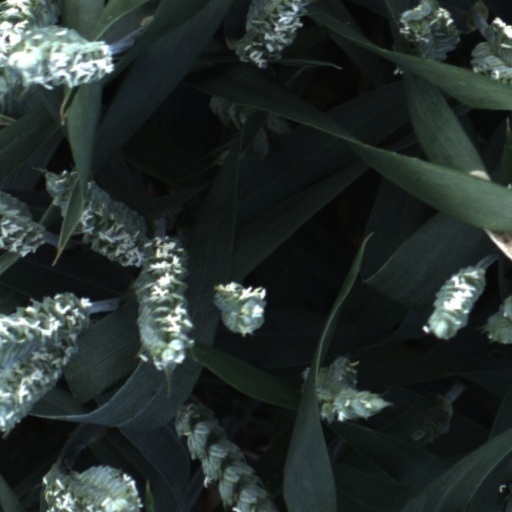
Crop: wheat